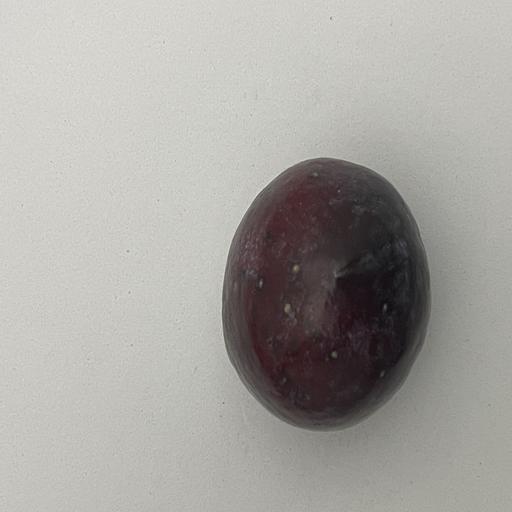
Crop type: Palm